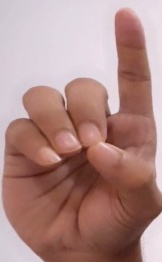
ASL sign: D